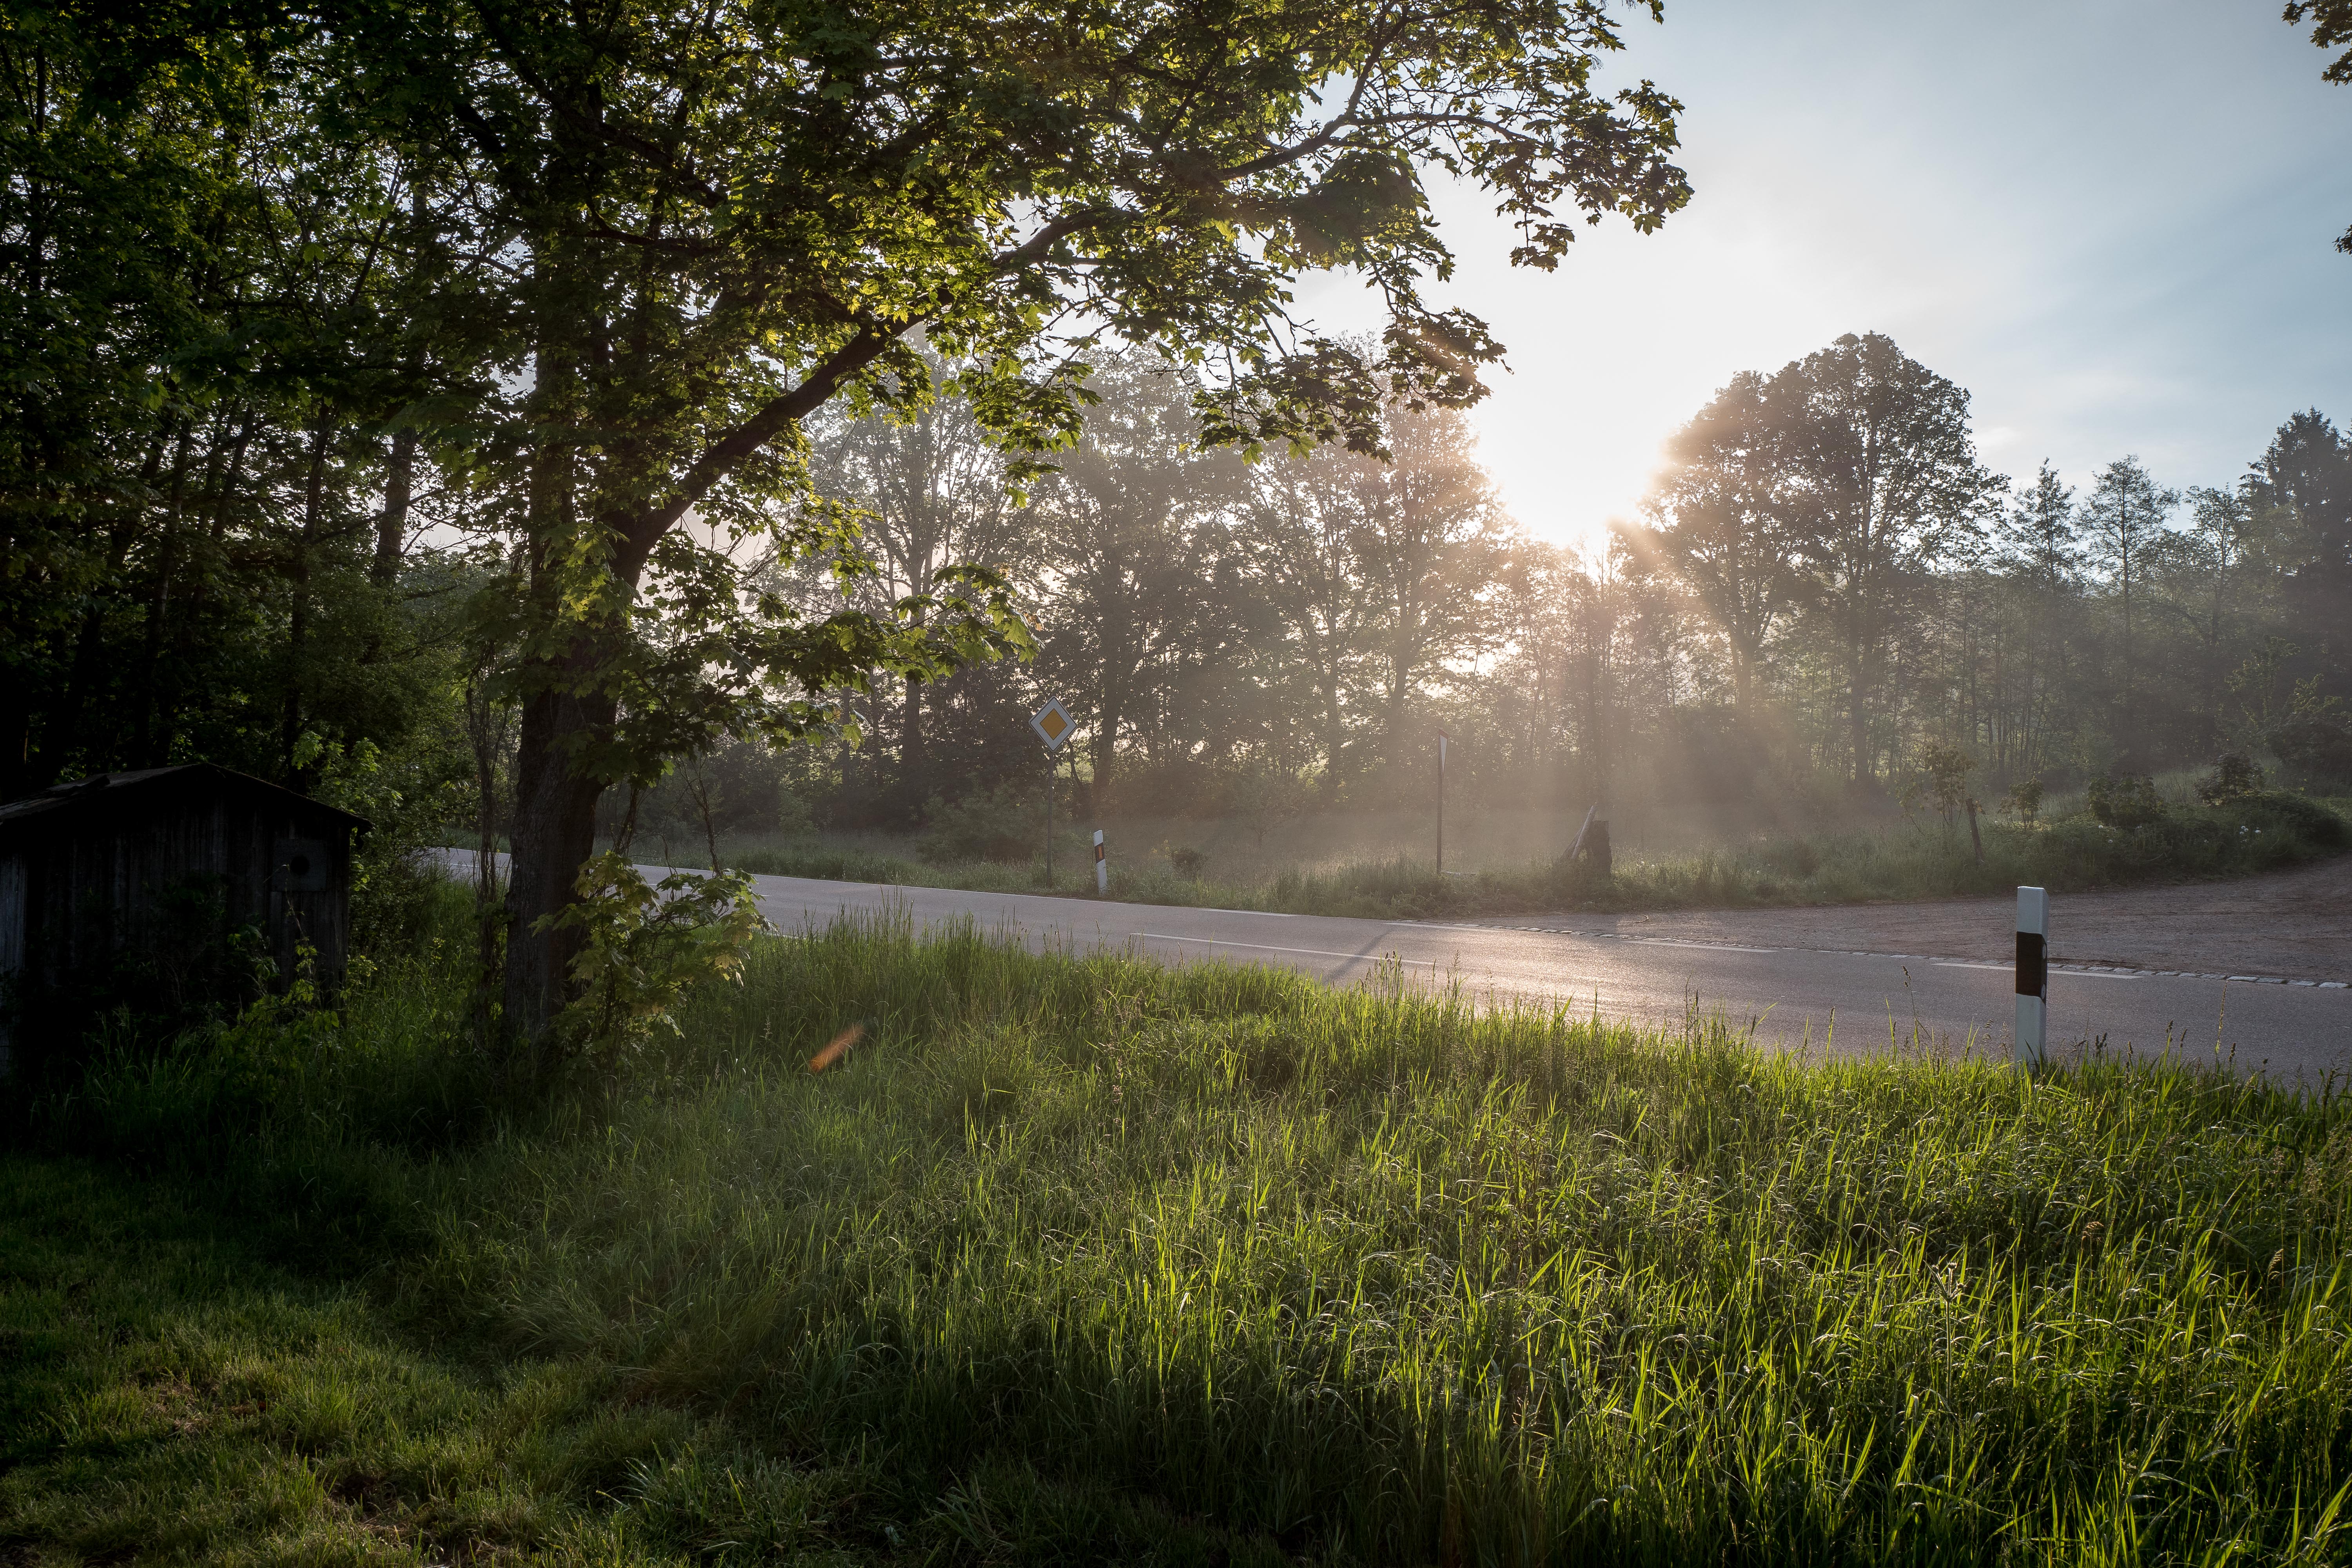
landscape, tree, water, nature, forest, grass, sun, mist, hiking, vintage, meadow, retro, sunlight, morning, leaf, lake, old, river, summer, pond, europe, green, reflection, autumn, frame, reservoir, waterway, body of water, trees, outside, full, wetland, germany, deutschland, licht, landschaft, bayern, bavaria, upper, woodland, baum, habitat, leica, wald, oberpfalz, palatinate, q, wandern, gr n, rural area, ba ume, loht, natural environment, atmospheric phenomenon, woody plant